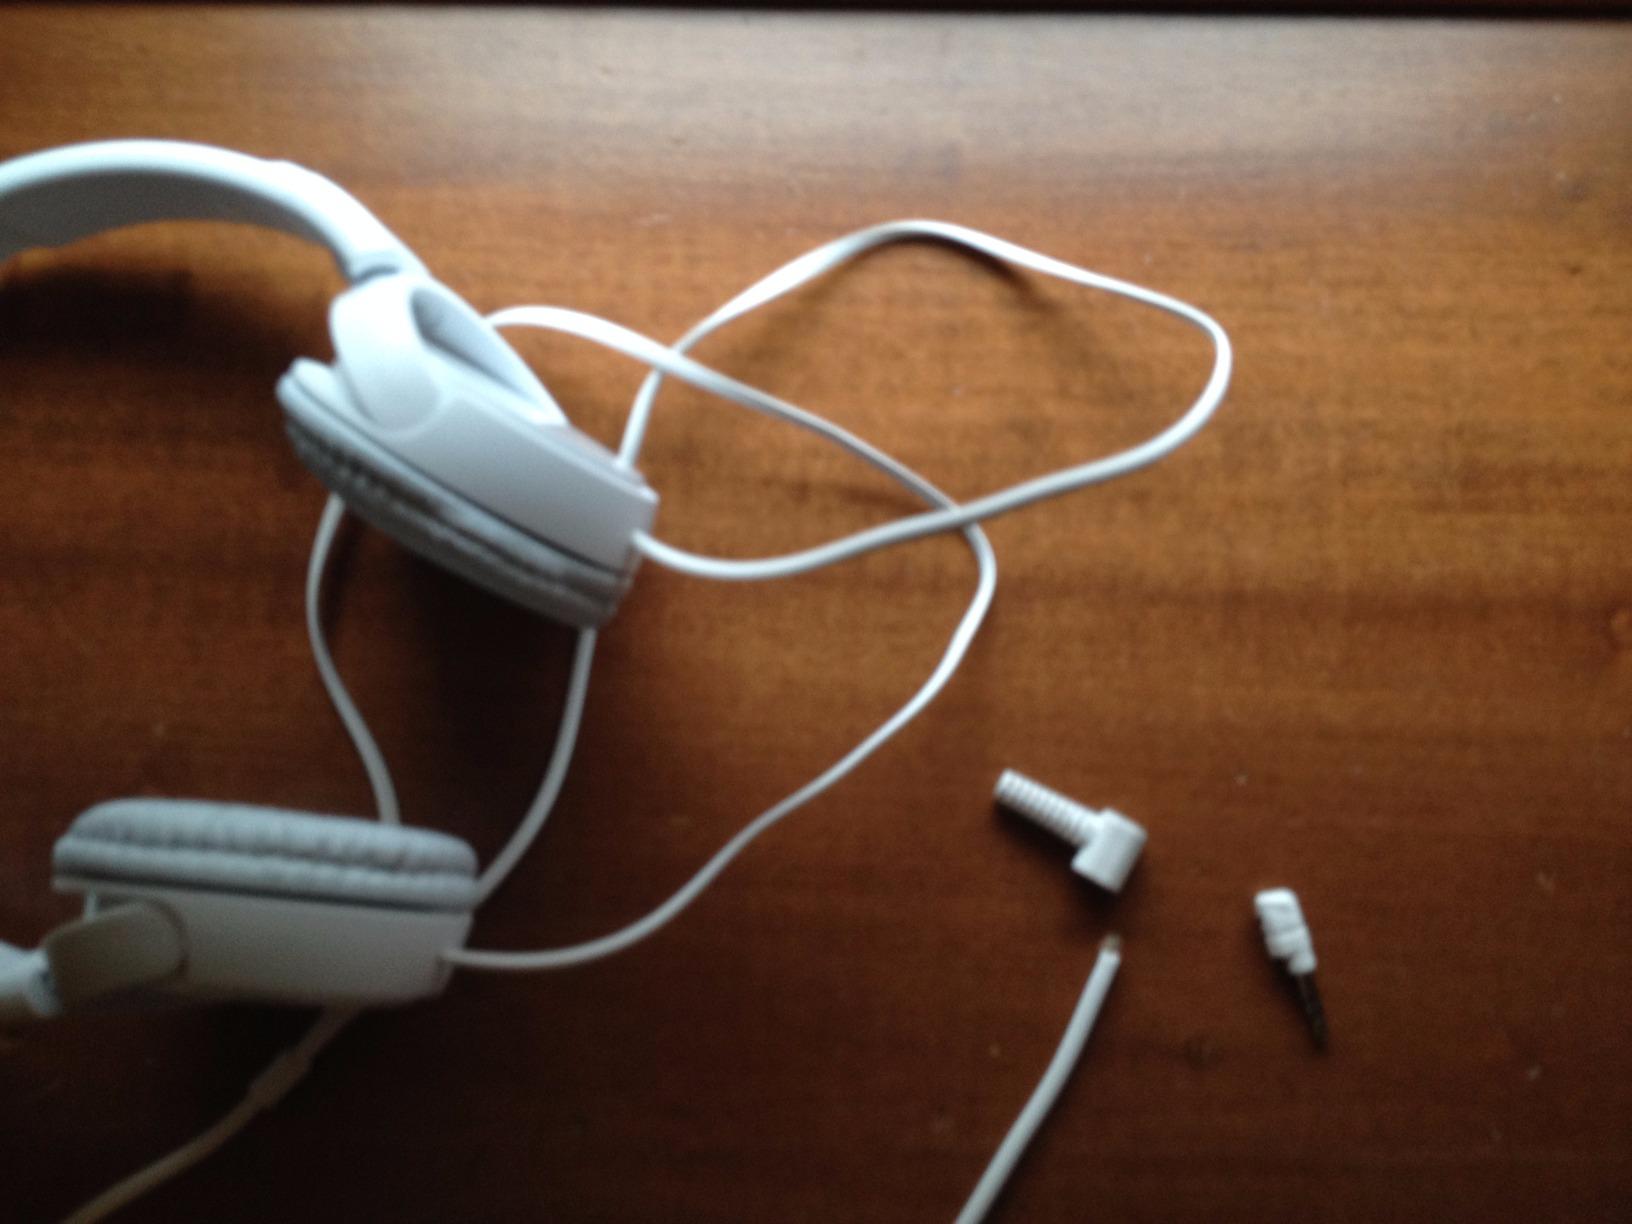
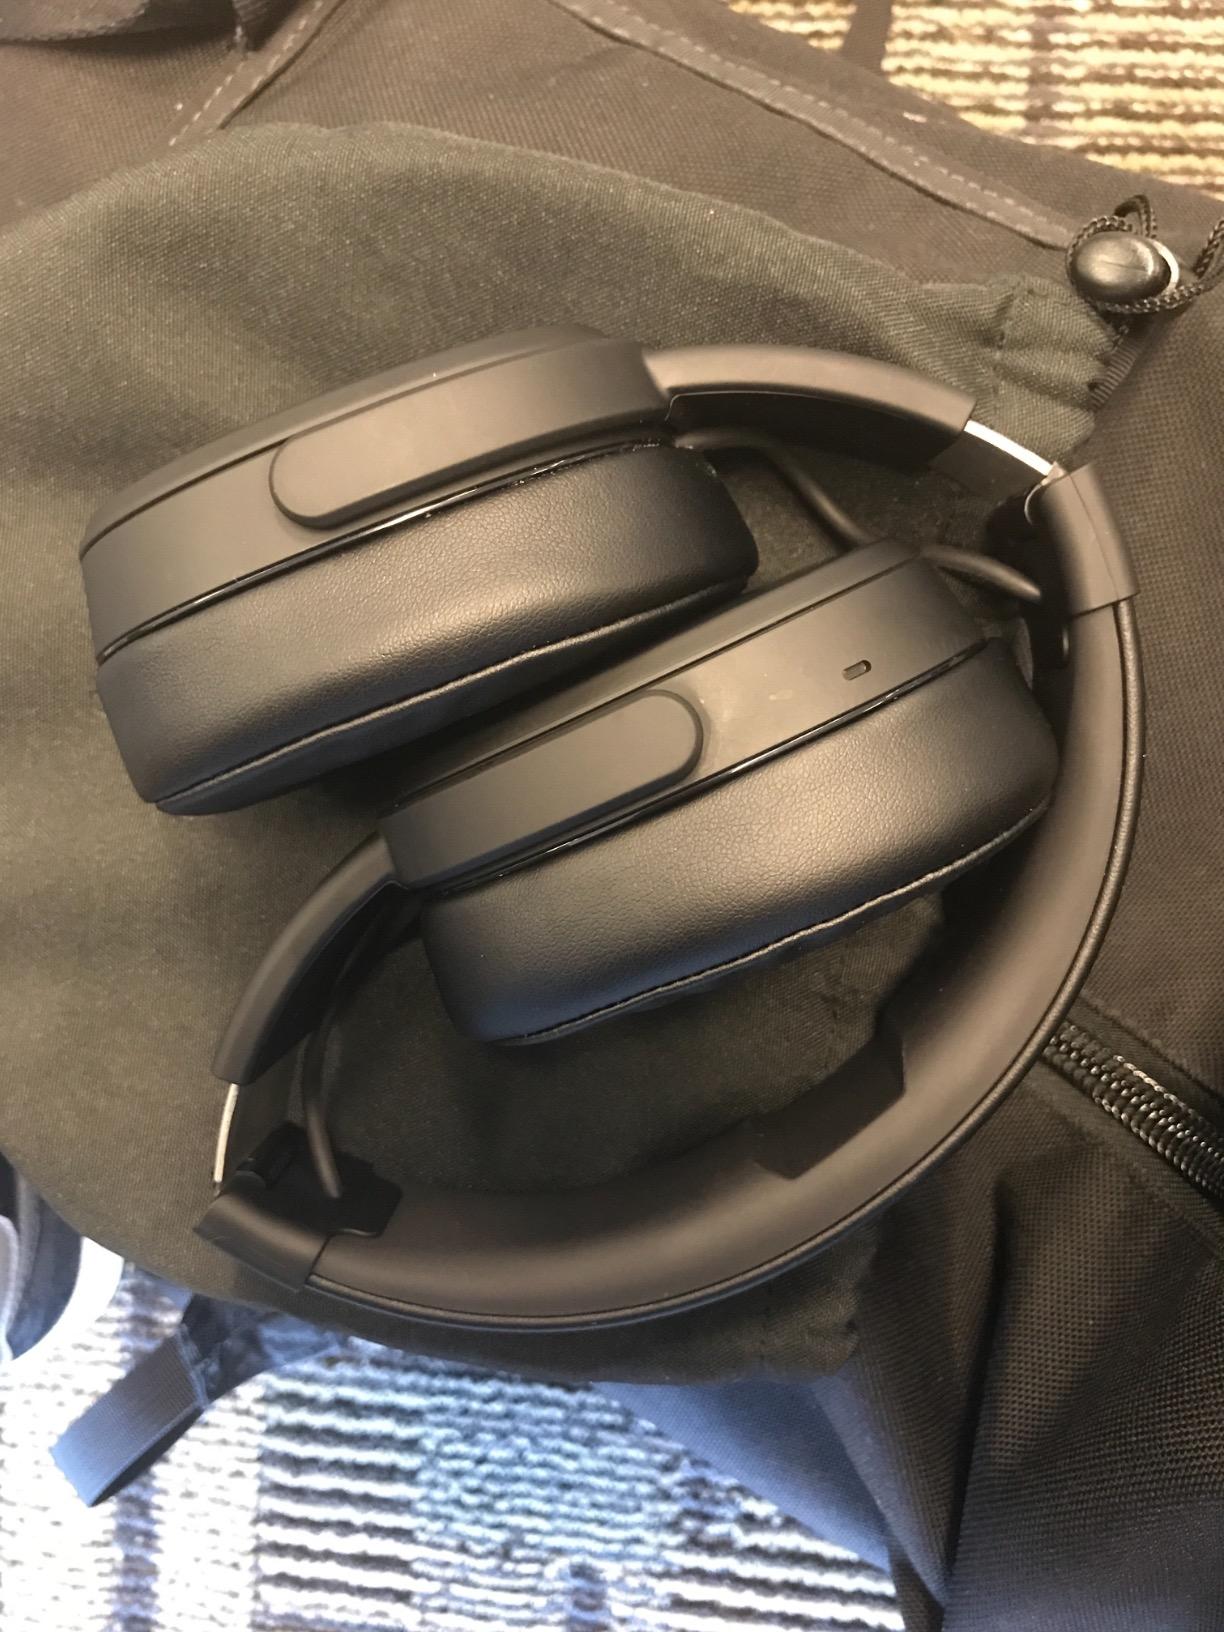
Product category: headphones
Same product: no